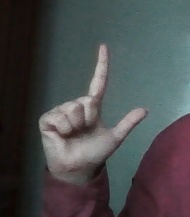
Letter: laam